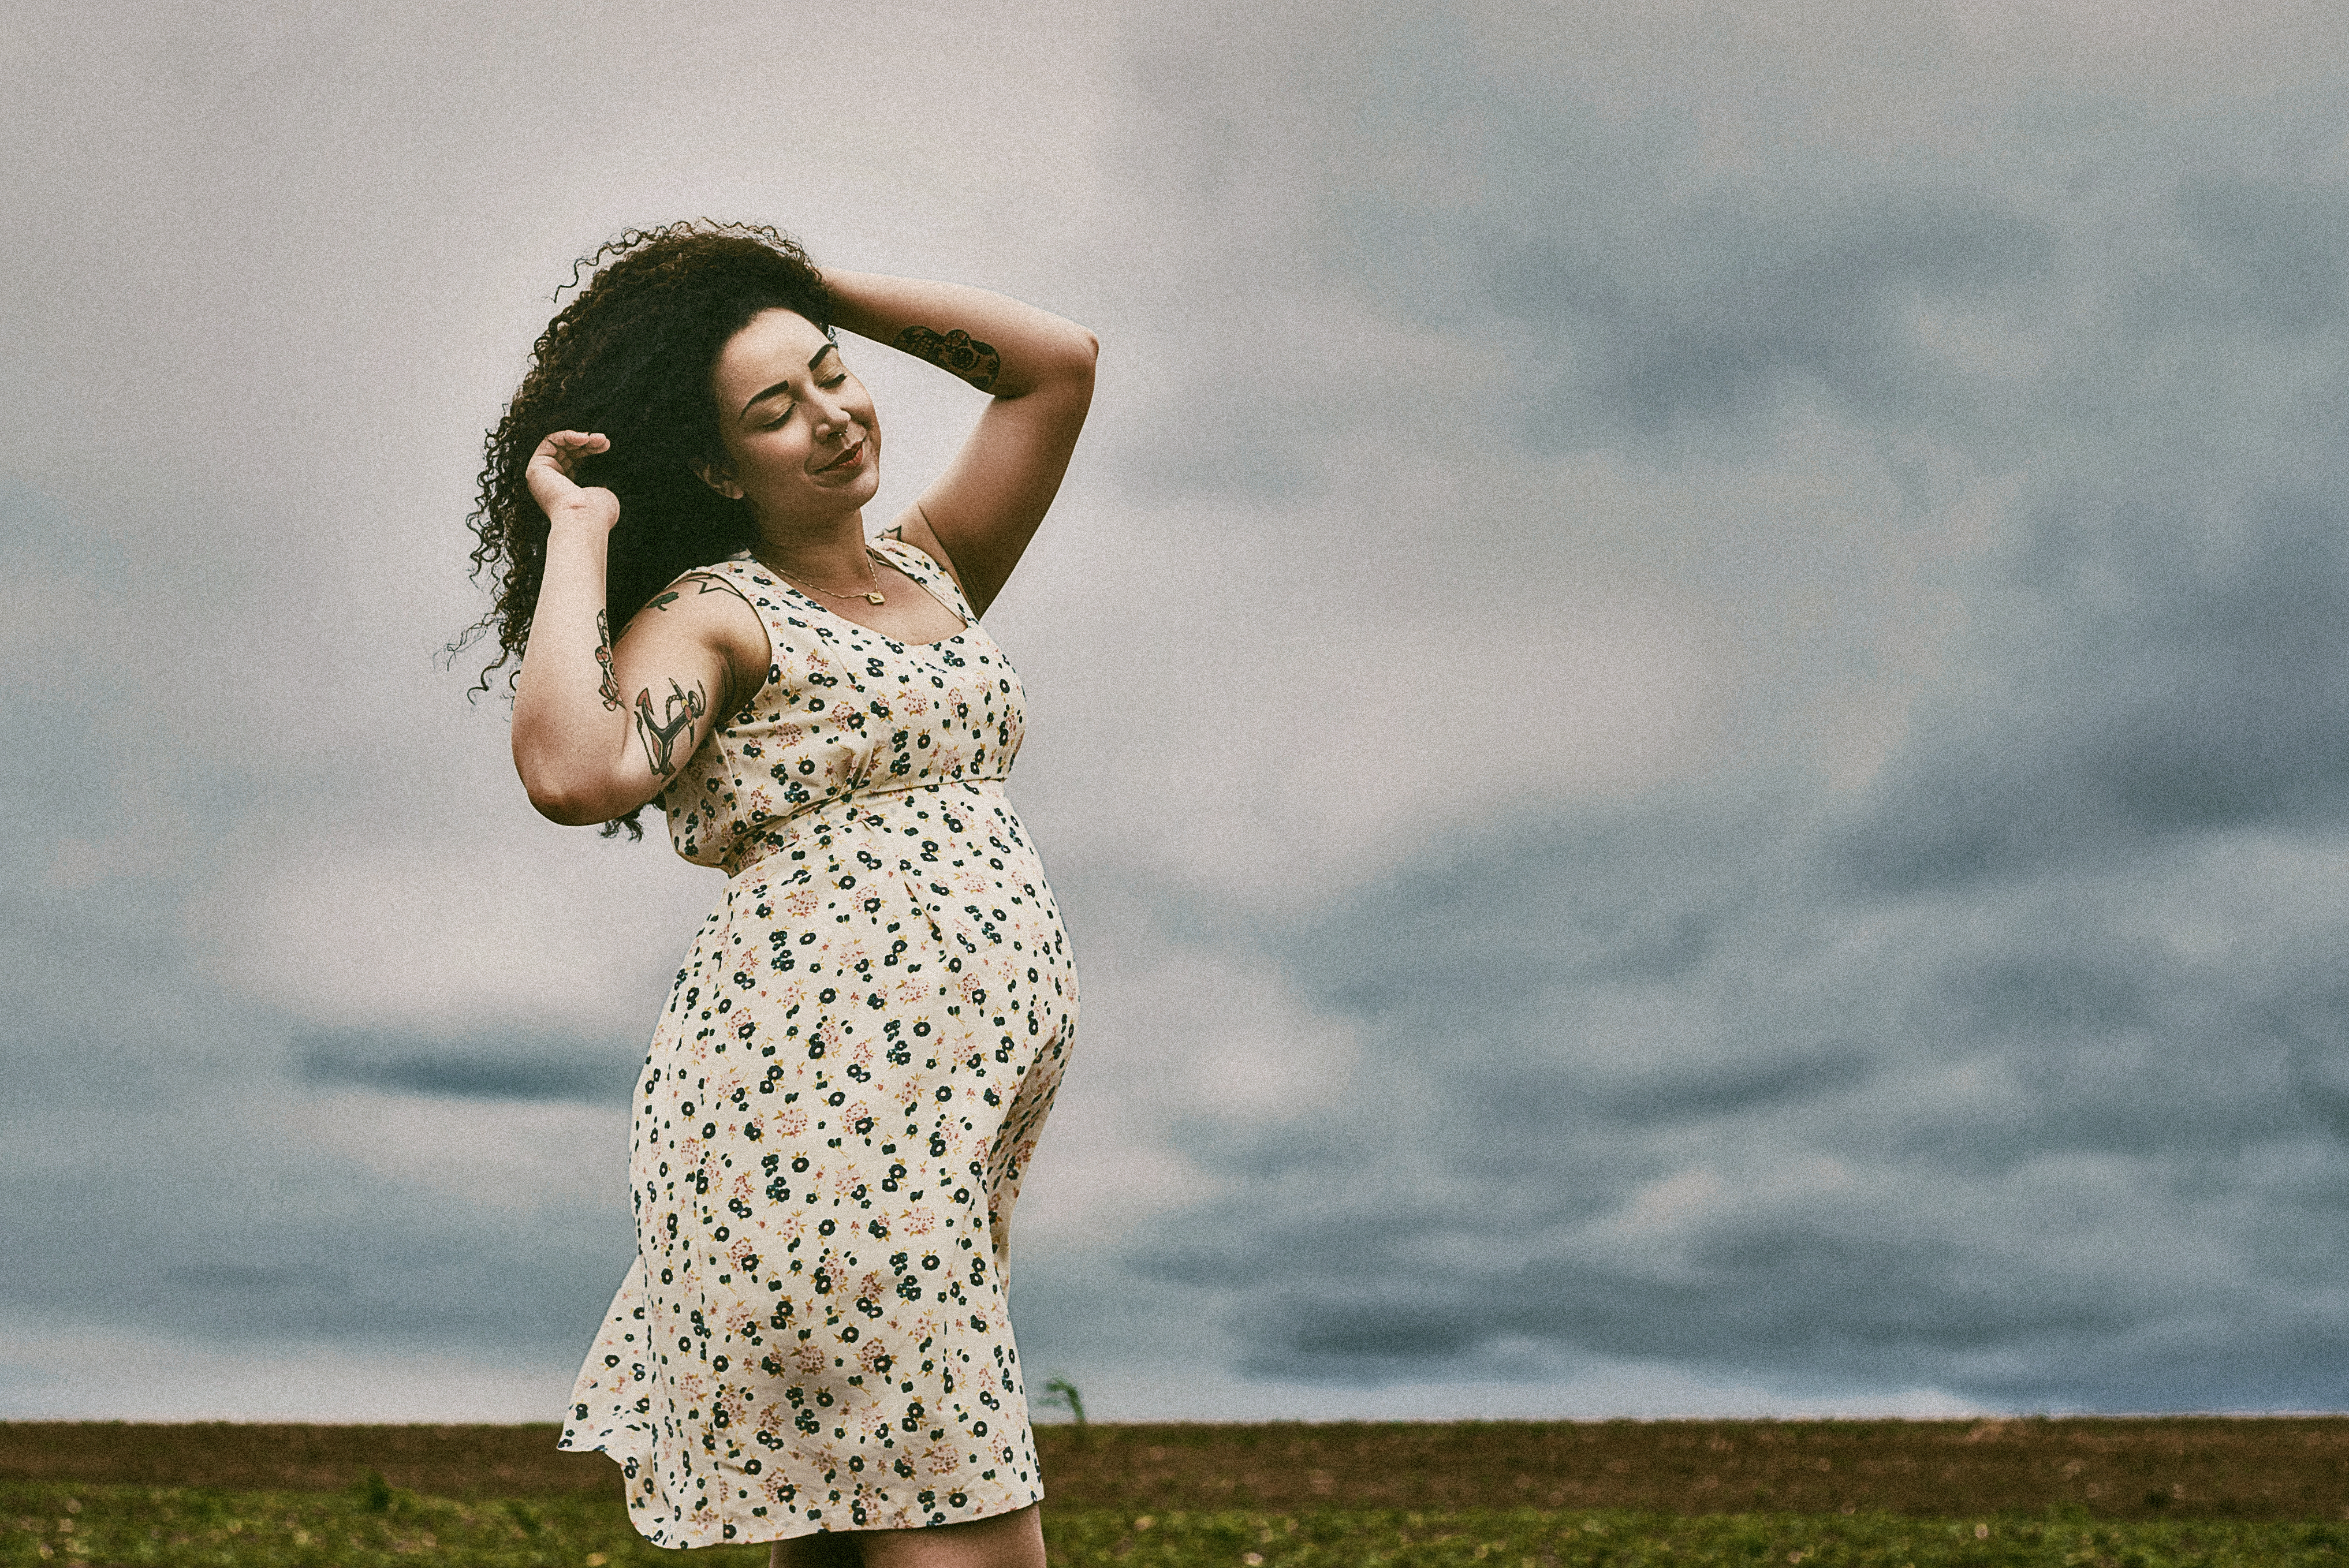
person, girl, woman, photography, model, dress, photograph, beauty, abdomen, photo shoot, portrait photography